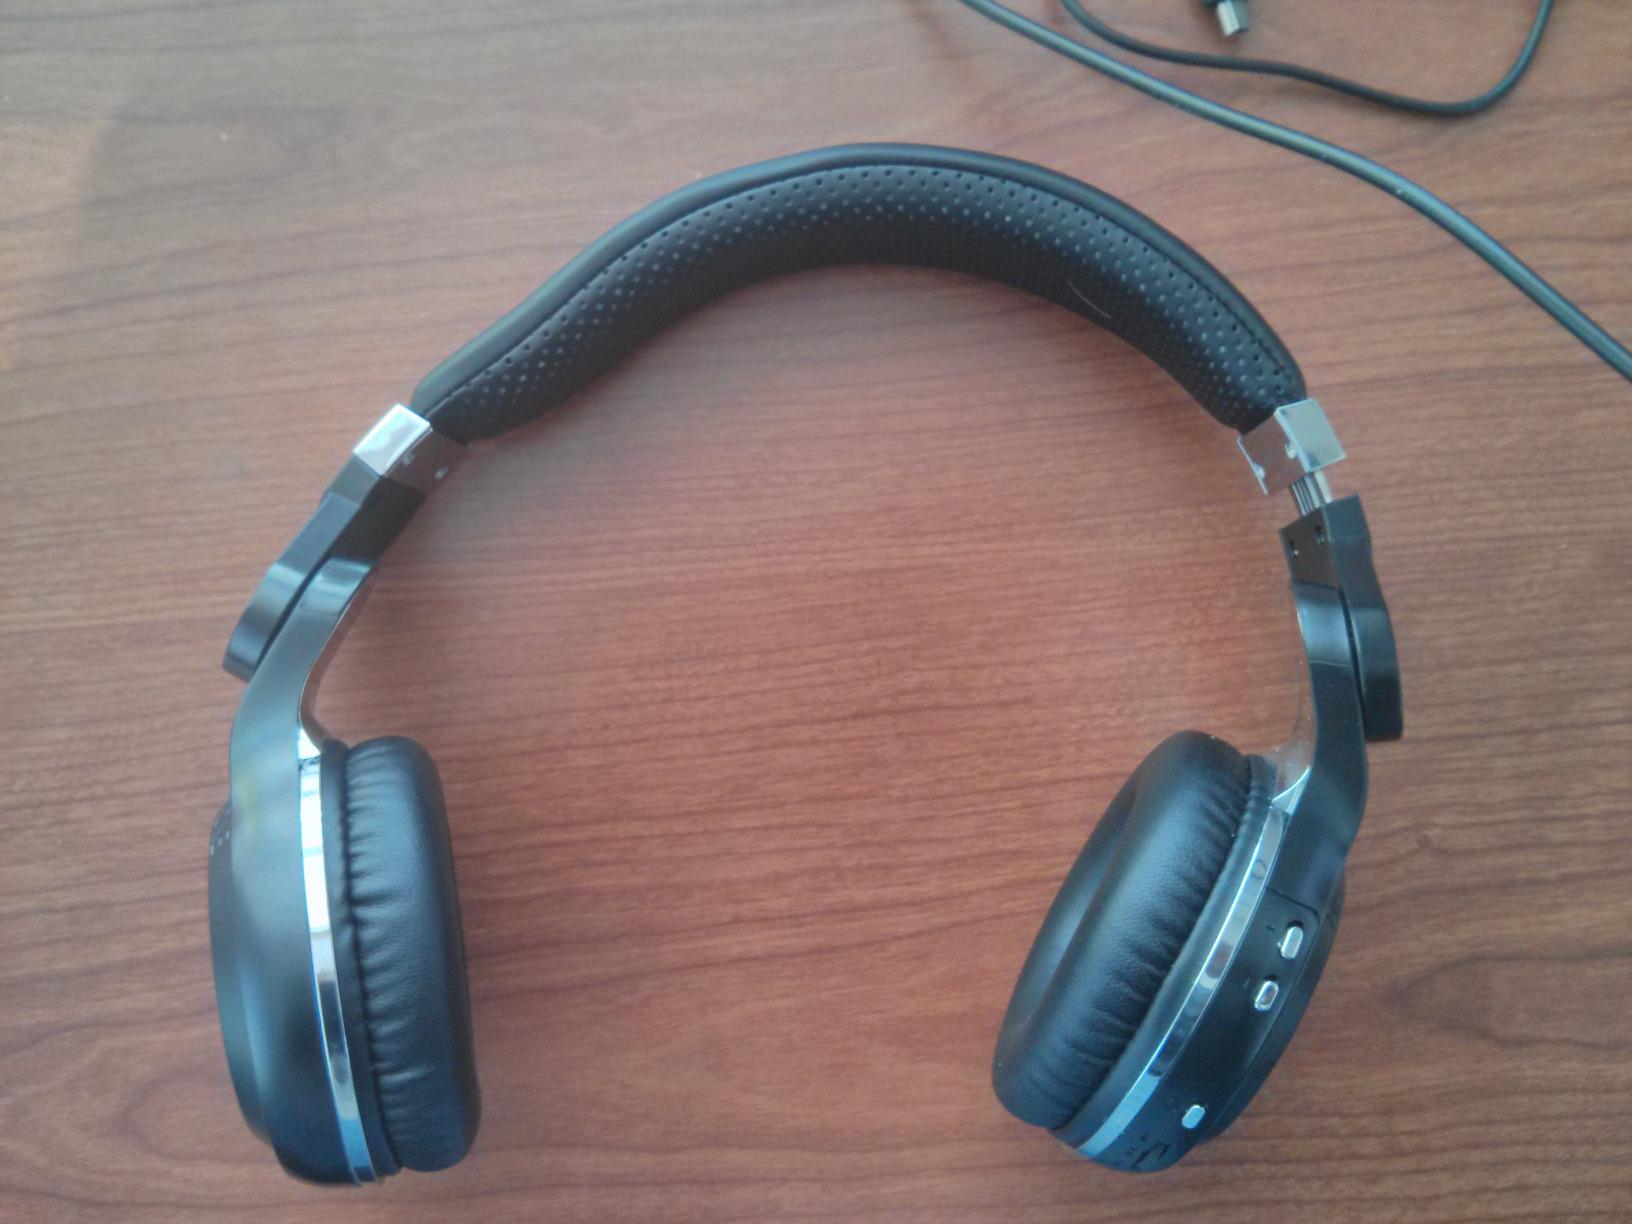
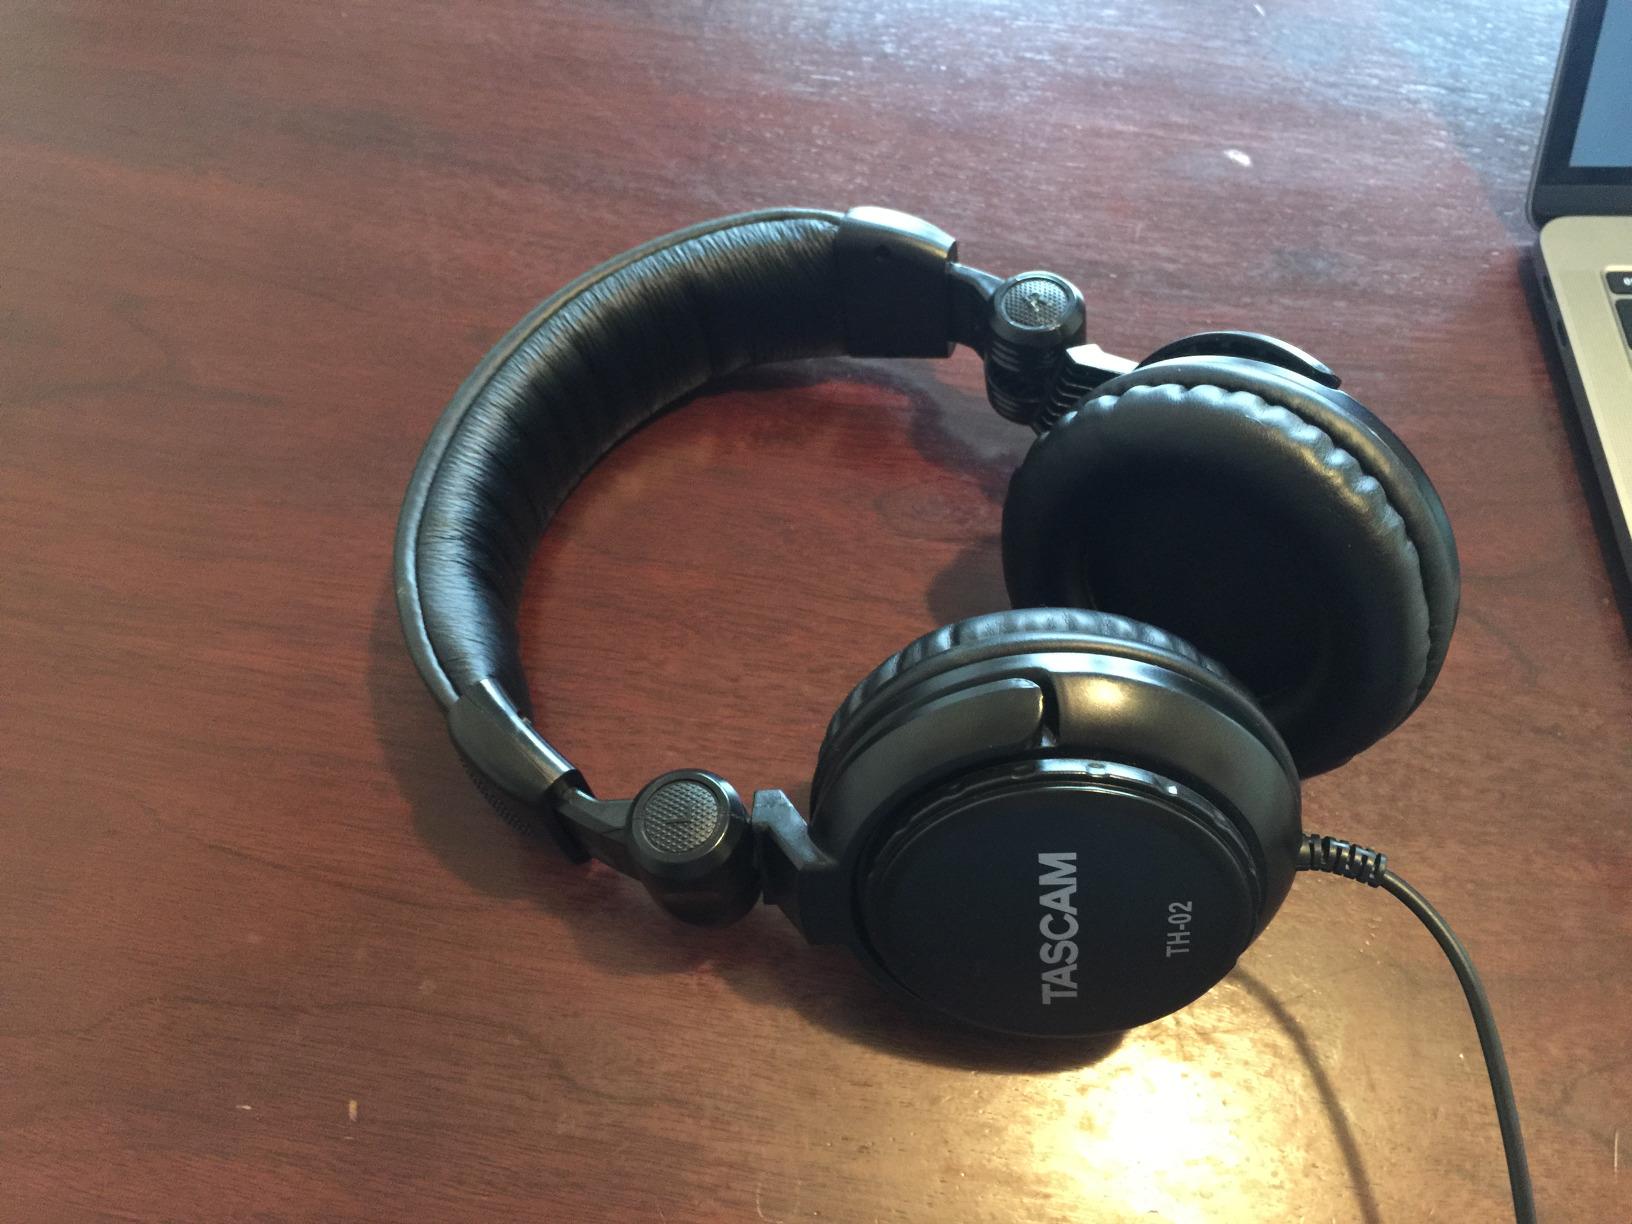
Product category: headphones
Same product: no